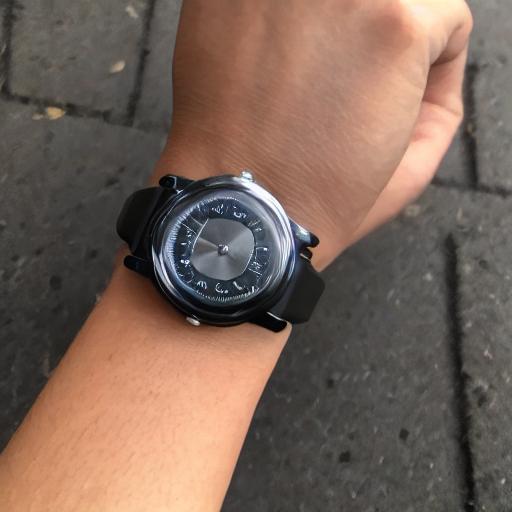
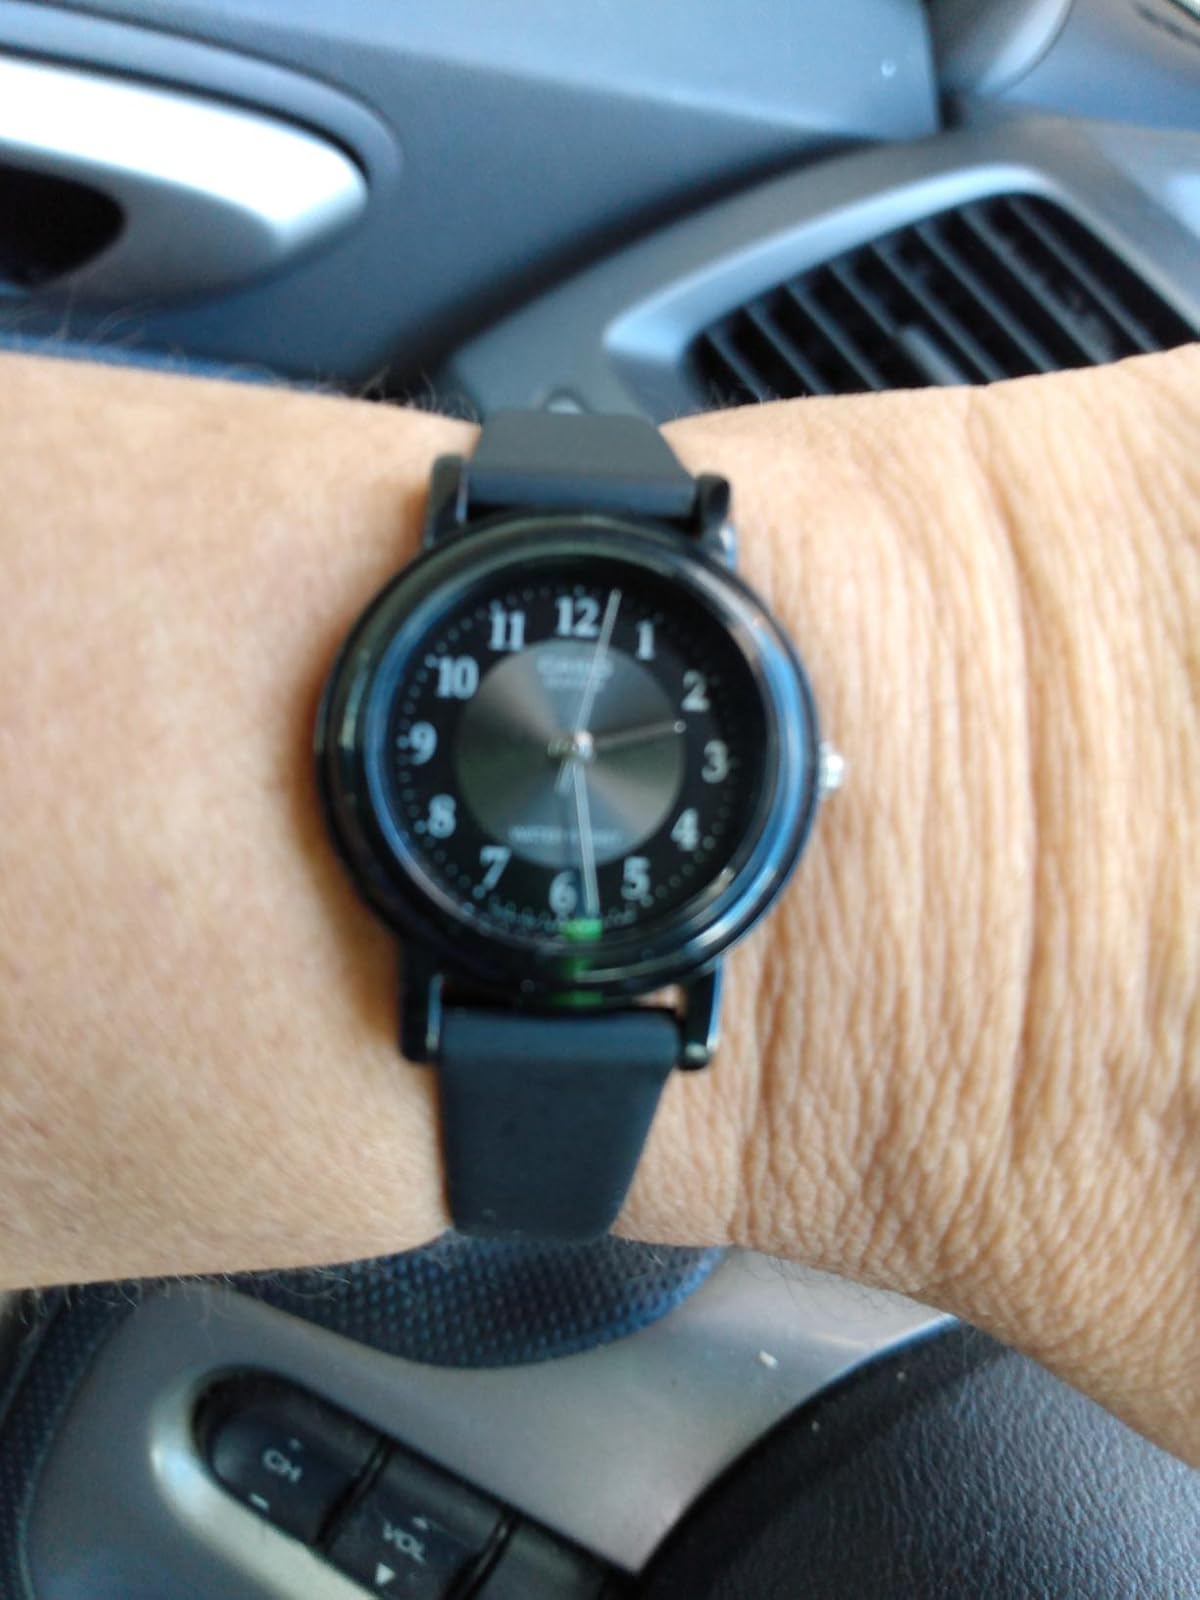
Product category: accessories_watch
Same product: no